Old Fortress, Corfu

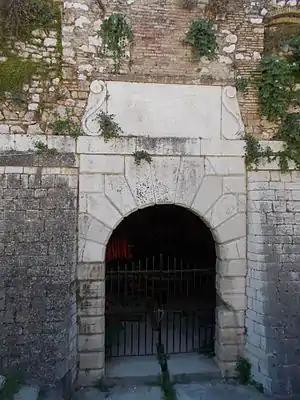
Explosion inscription at the Palaio Frourio: "IGNIFERIS PILIS CUM PROXIMO LETHALIS PULVERIS CONDITORIO INCENSIS QUAM PLURIMA HOMINUM EDIUM MUNIMUM CEDE CONCUSSIONI RUINA FRANCISCUS FALETRUS PROCONSUL CUNCTIS INI INTEGRUM CELERI CURA RESTITUTIS MILITUM STATIONES ARCIS INGPRESSUM ET VIAM COMMODIUS REFECIT EX S(ENATUS) C(ONSULTO) ANNO MDCCXC"

On 6 July 1716 Kara Mustafa Pasha brought the Ottoman fleet to Corfu to lay siege to the fort. The Ottomans upon landing in Corfu established themselves in strategic positions and installed artillery situated on the nearby hills of Avrami and Sarocco and started bombarding the citadel.